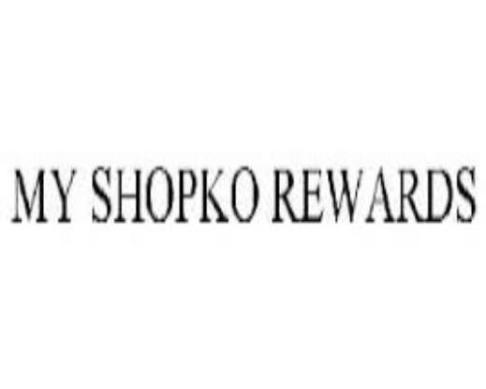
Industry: Others